Ford D3 platform

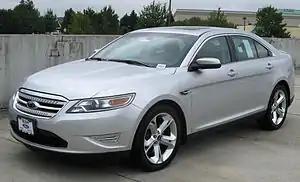
"2010 Ford Taurus SHO"

The Ford D3 platform is an automotive platform used by Ford Motor Company for model years 2005-2019, as the fifteenth generation of full-size North American cars.